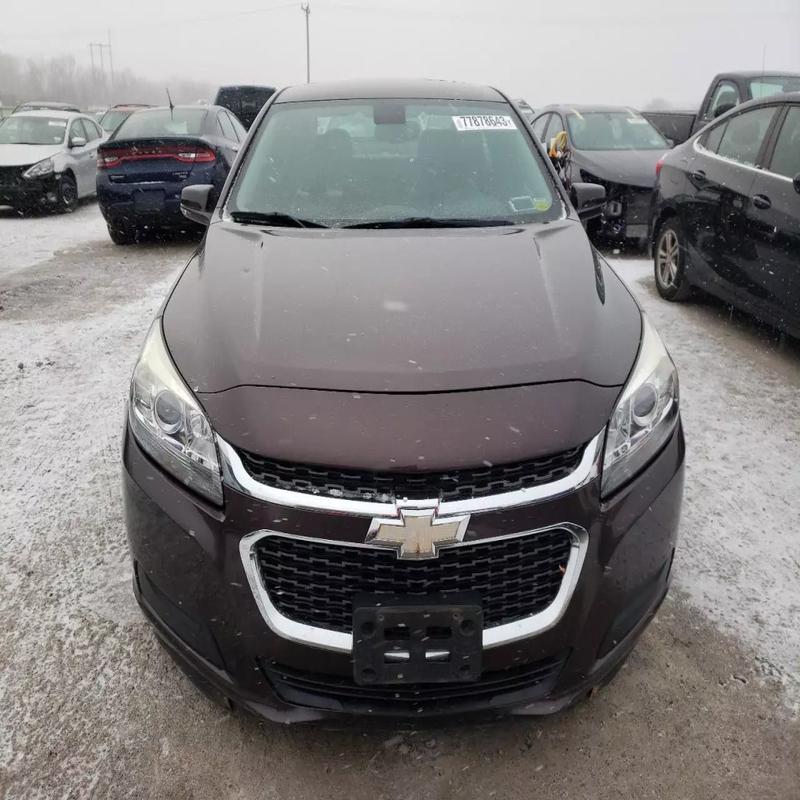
Aucun dommage détecté.
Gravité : aucun